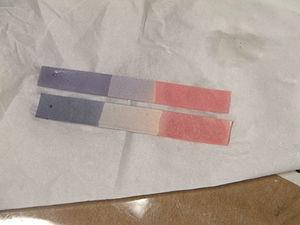
Le papier de tournesol sert à déterminer si une solution est acide ou basique. Il devient rouge au contact d'un acide et bleu au contact d'une base. La « teinture de tournesol » qui permet cela, aurait été utilisée pour la première fois vers 1300 par l'alchimiste catalan Arnaud de Villeneuve qui l'extrait à partir d'une plante tinctoriale, le tournesol des teinturiers, d'où son nom. L'extraction de la teinture à partir de la poudre de certains lichens commença au XVIᵉ siècle, surtout chez les Hollandais. Le papier pH est nettement plus précis.